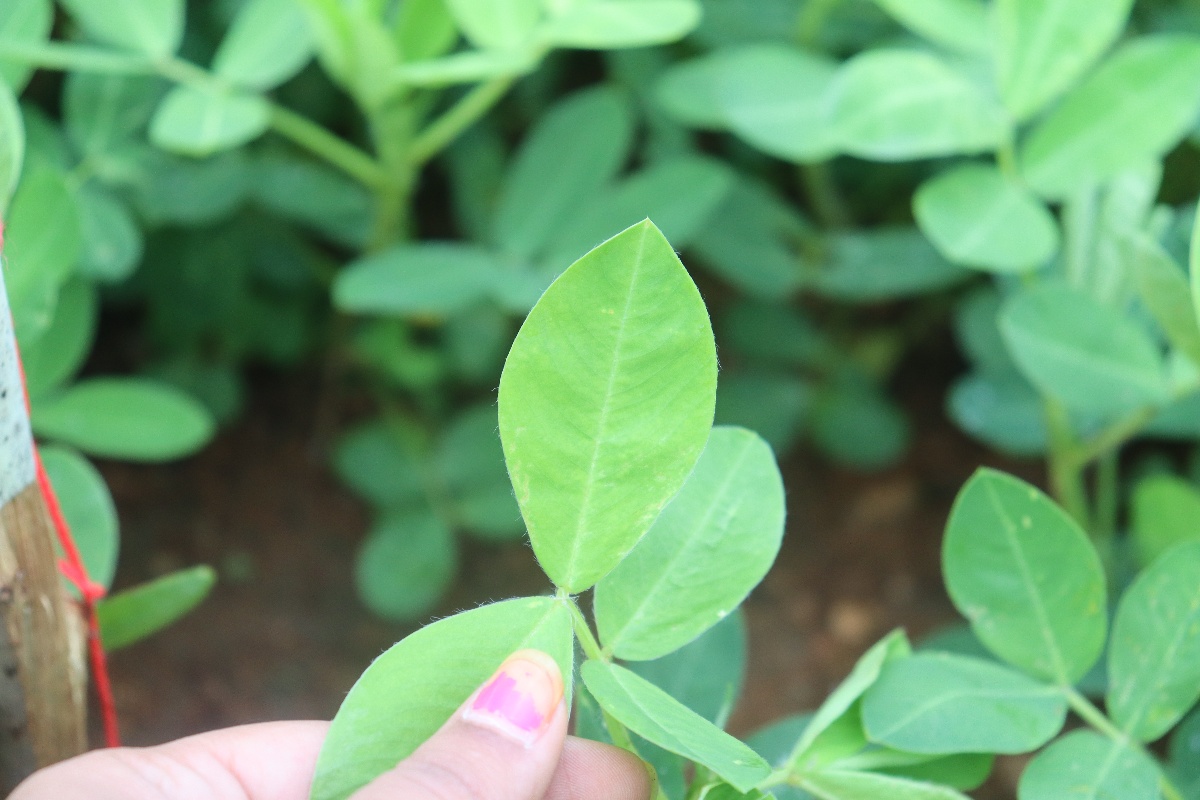
Label: healthy leaf